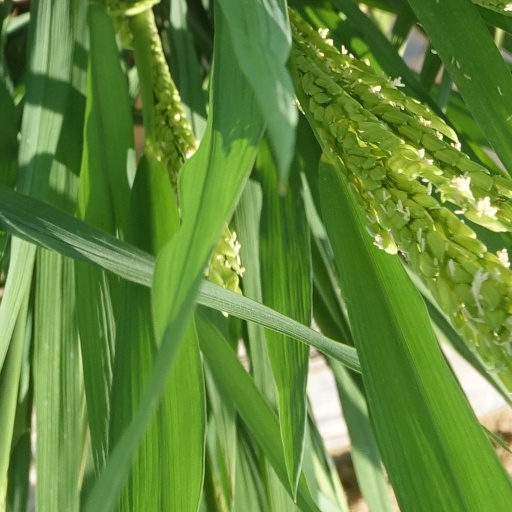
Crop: rice